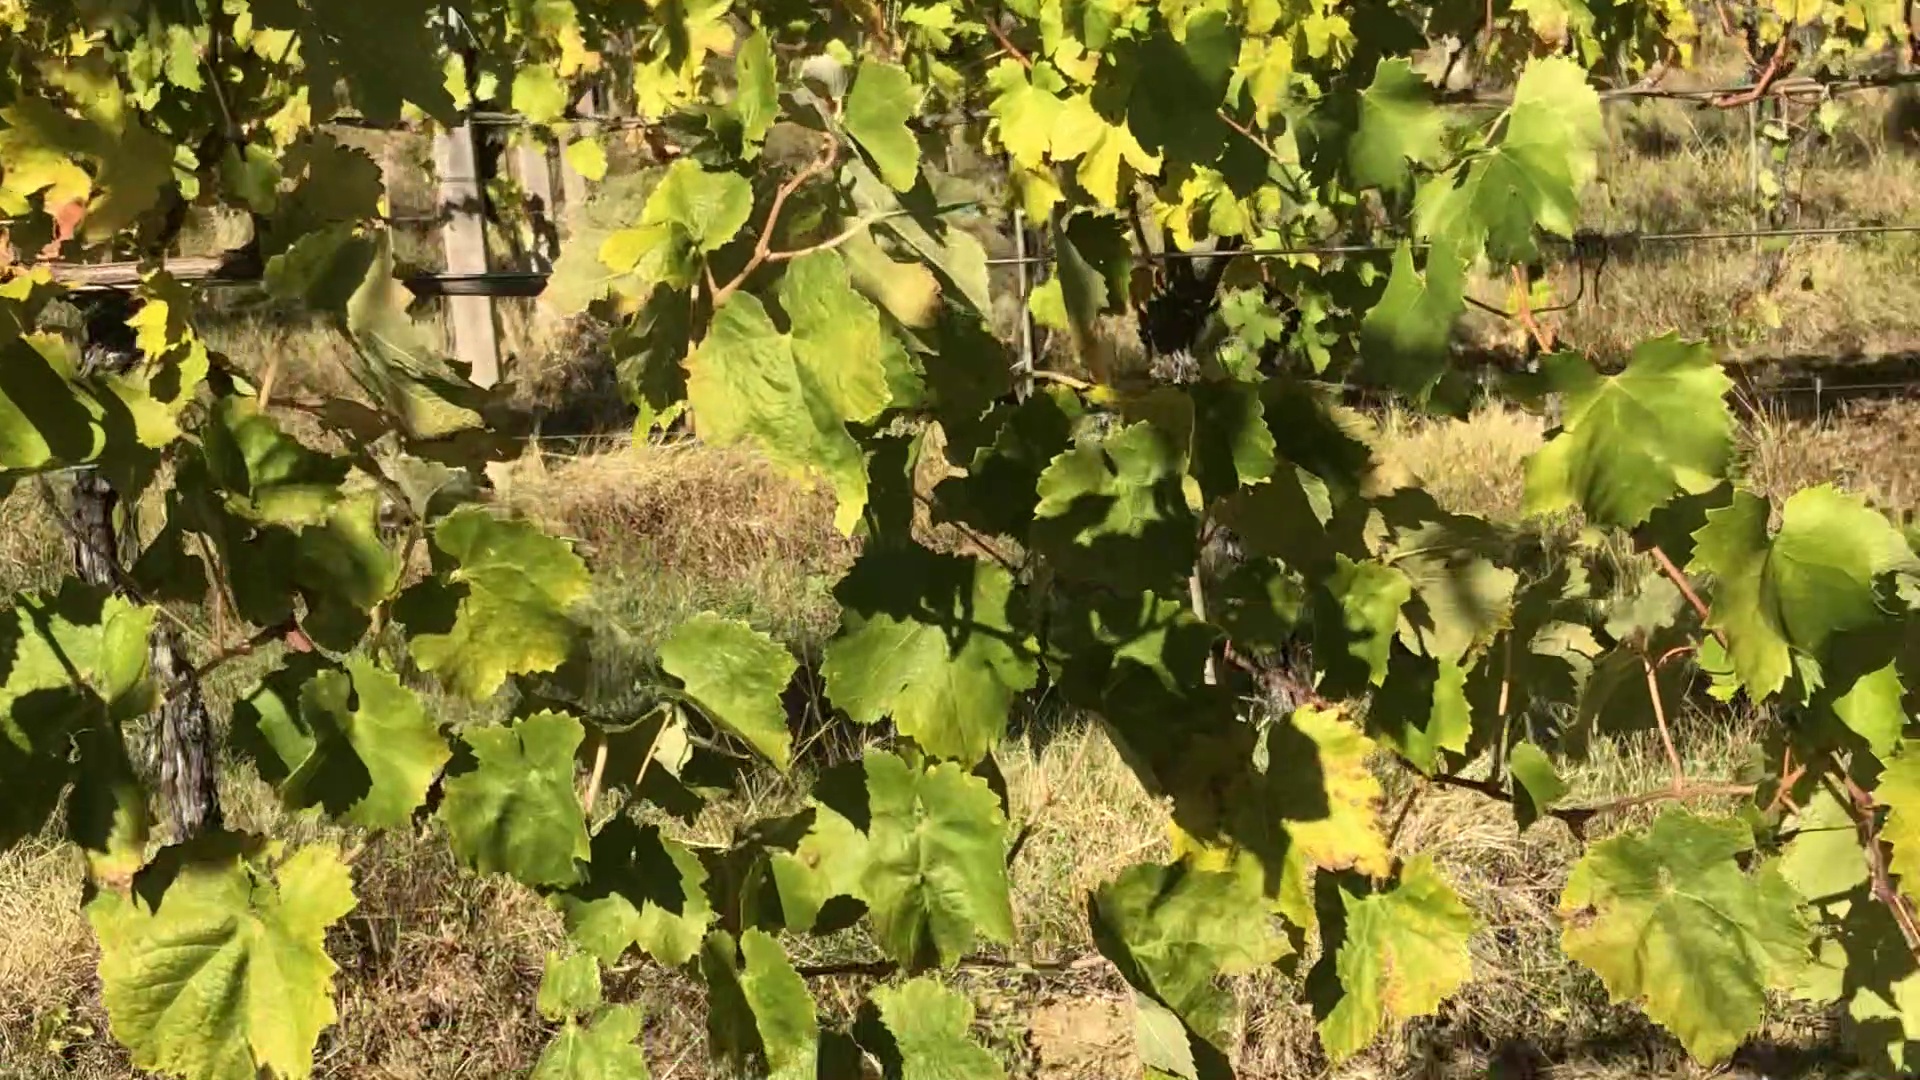
Label: healthy